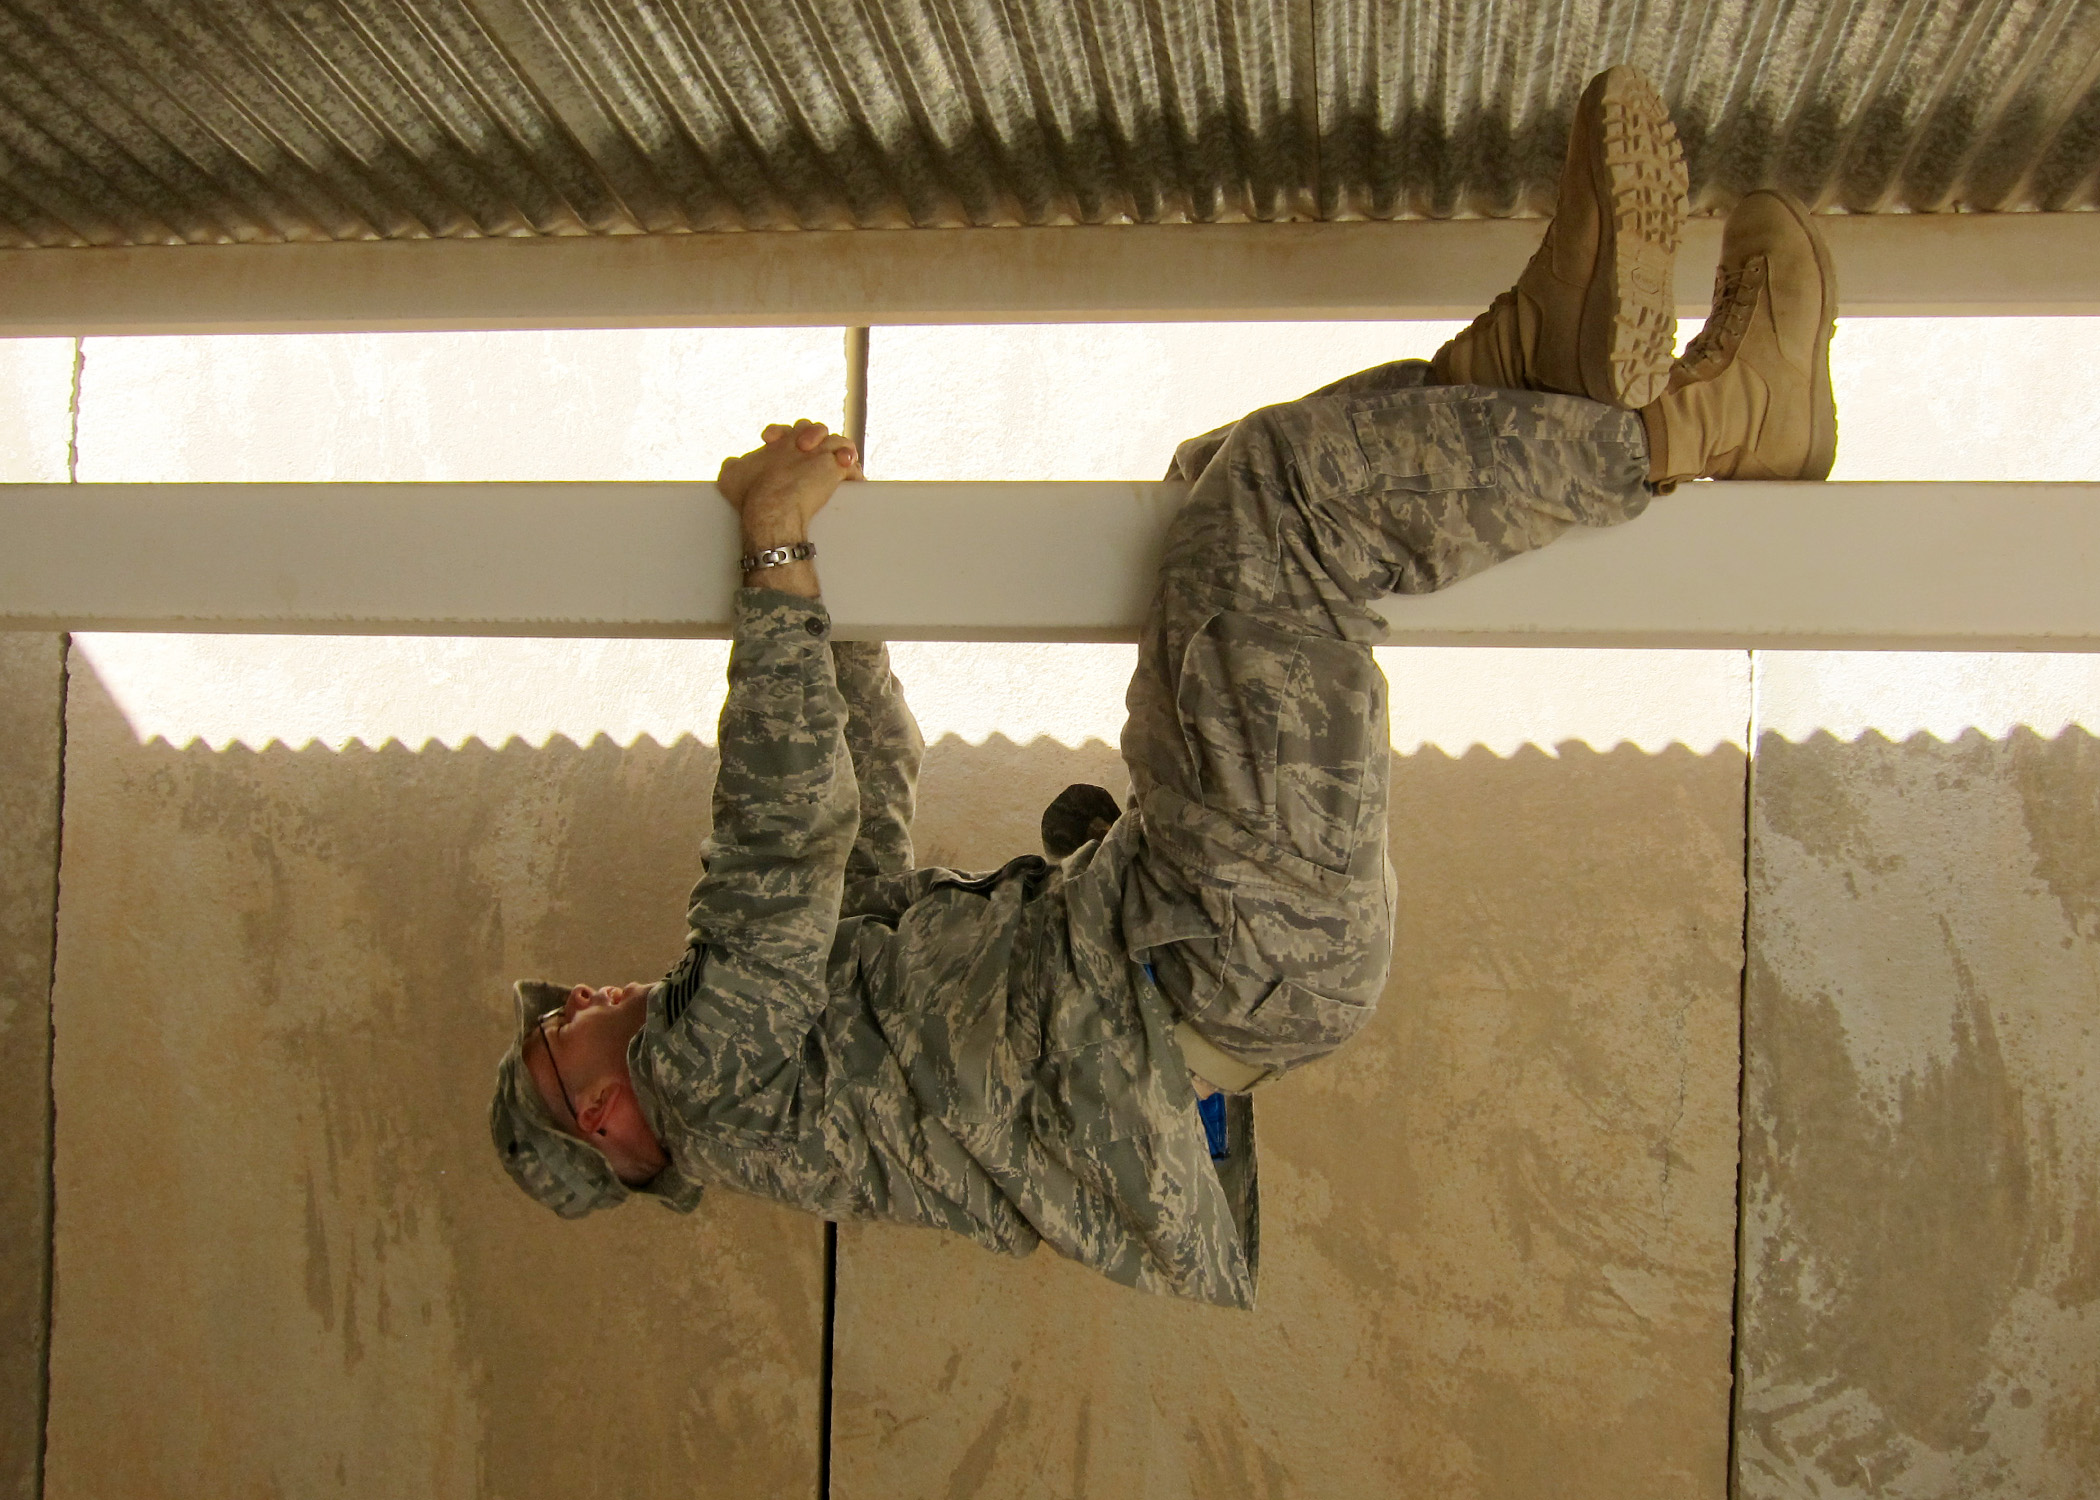
wood, wall, sculpture, art, temple, carving, iraq, jointbasebalad